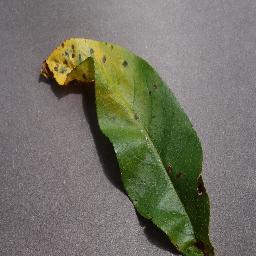
Label: Peach___Bacterial_spot